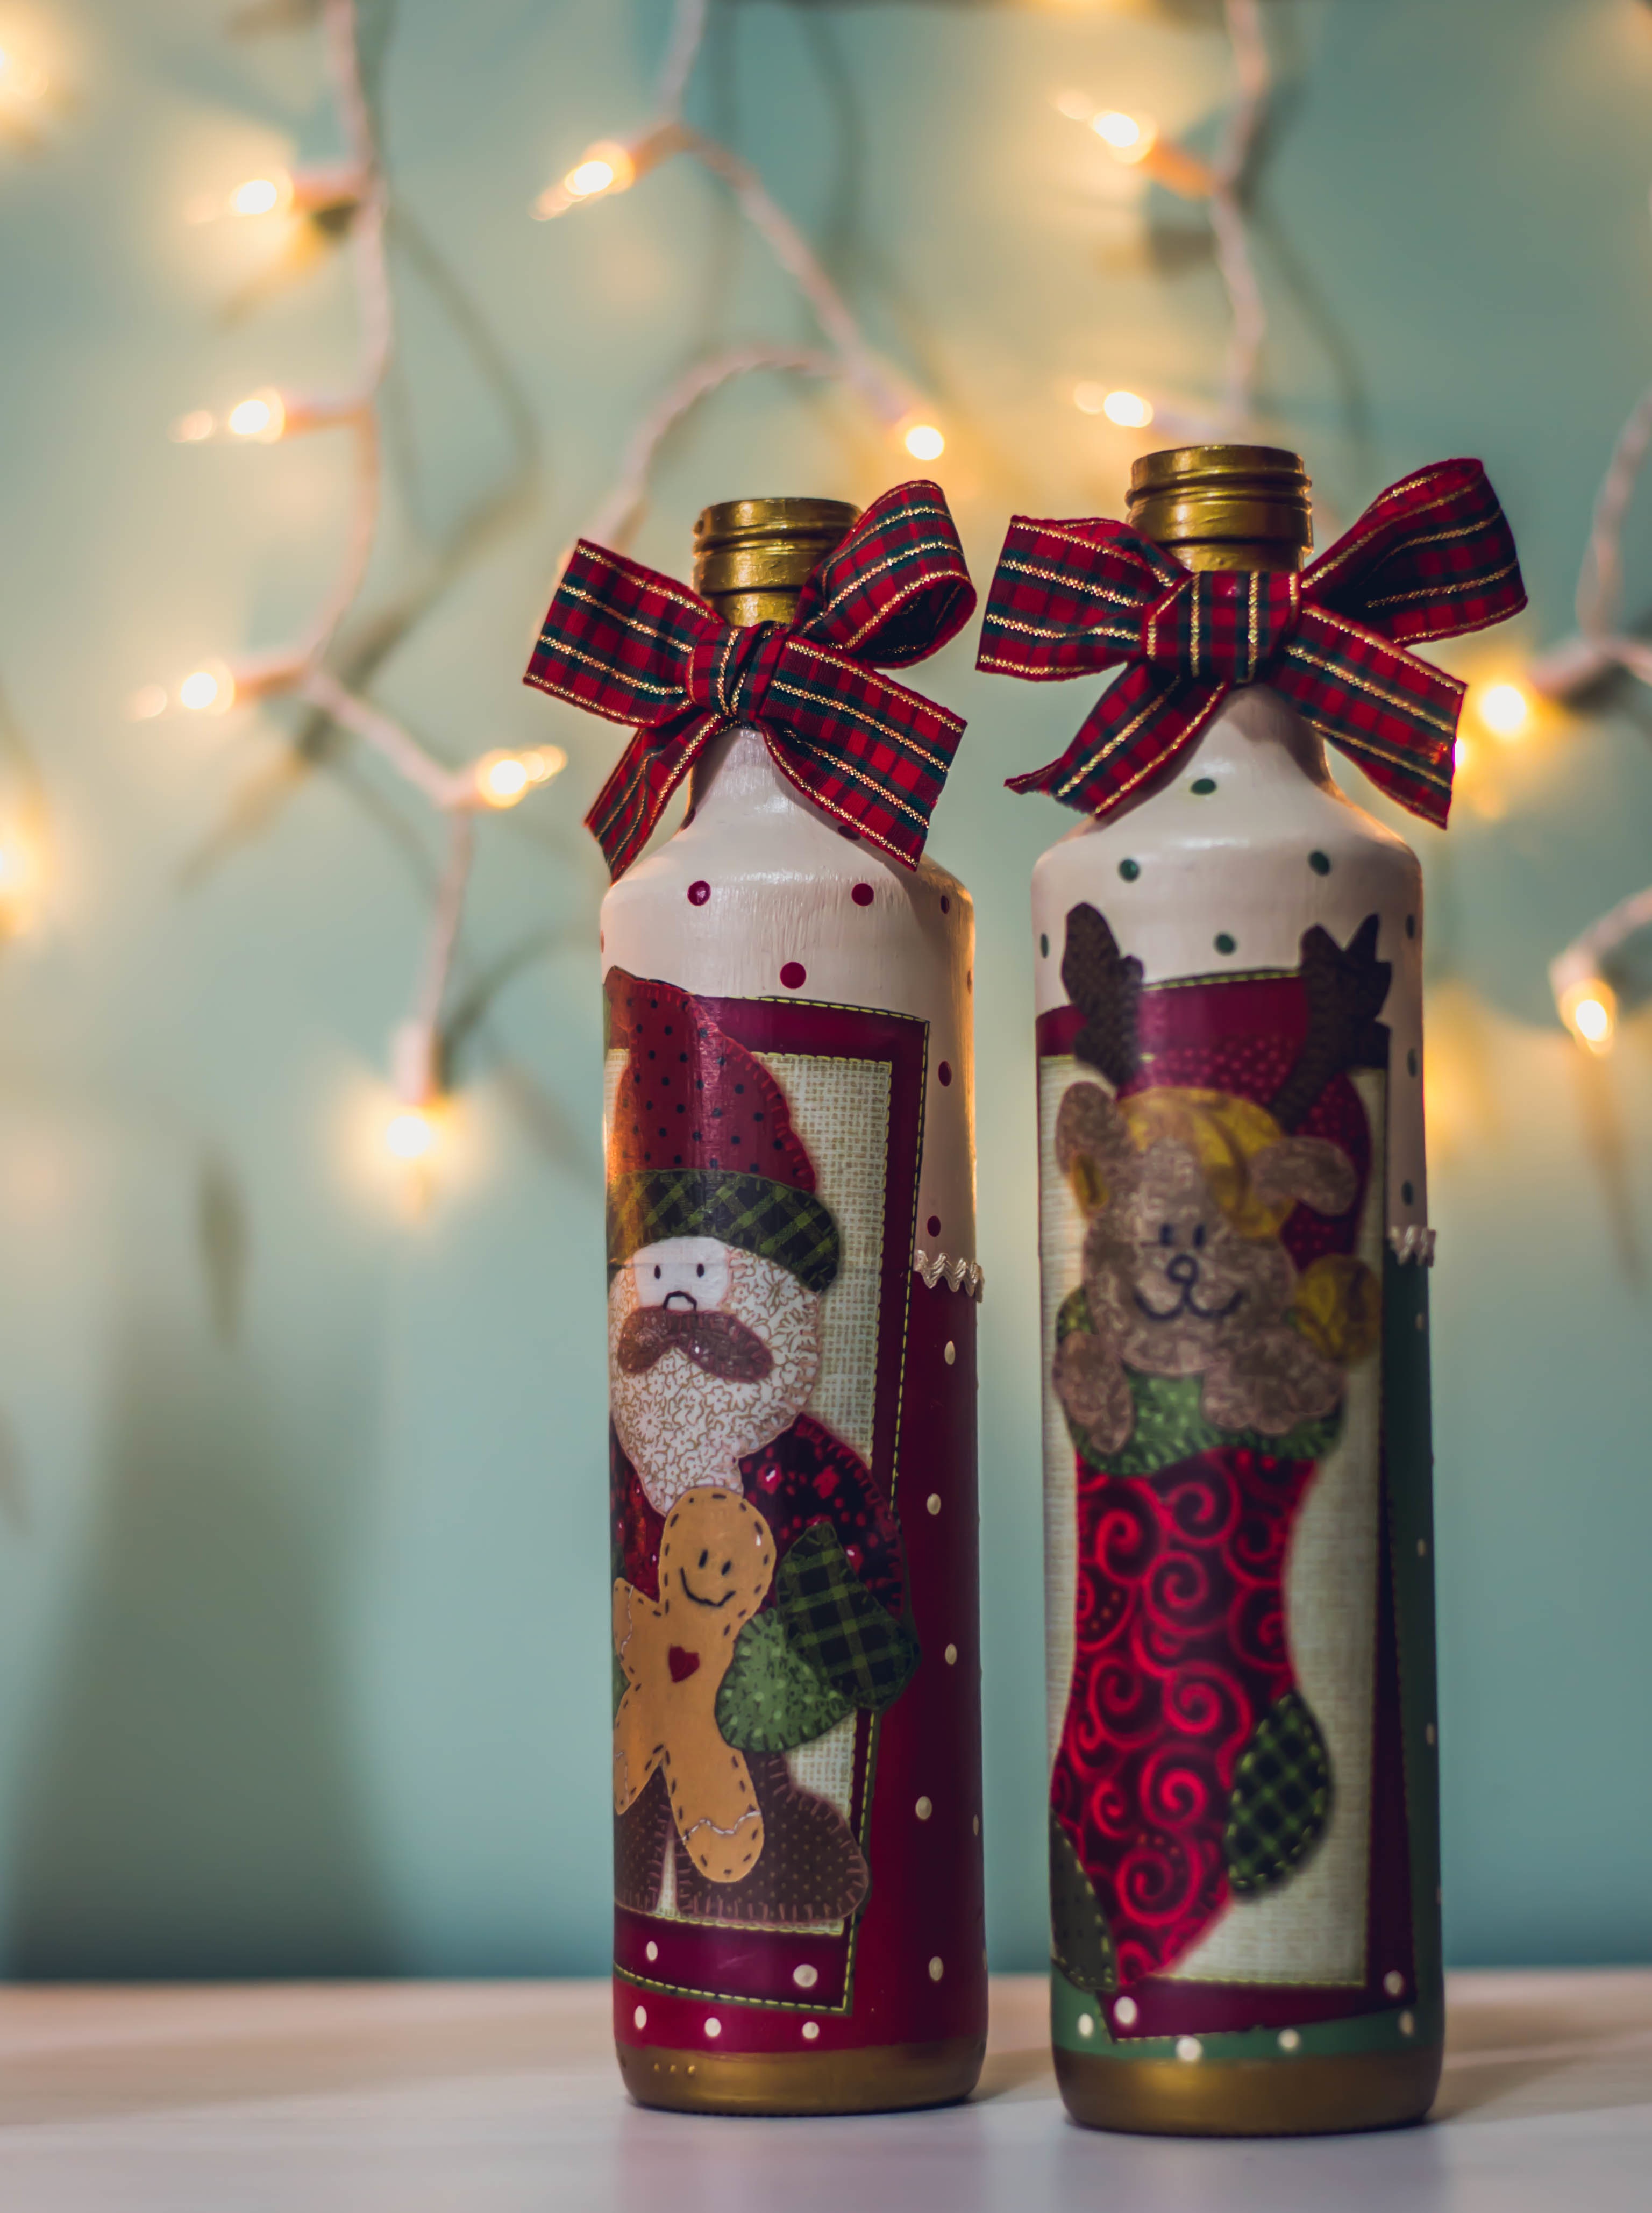
flower, christmas, lighting, christmas decoration, design